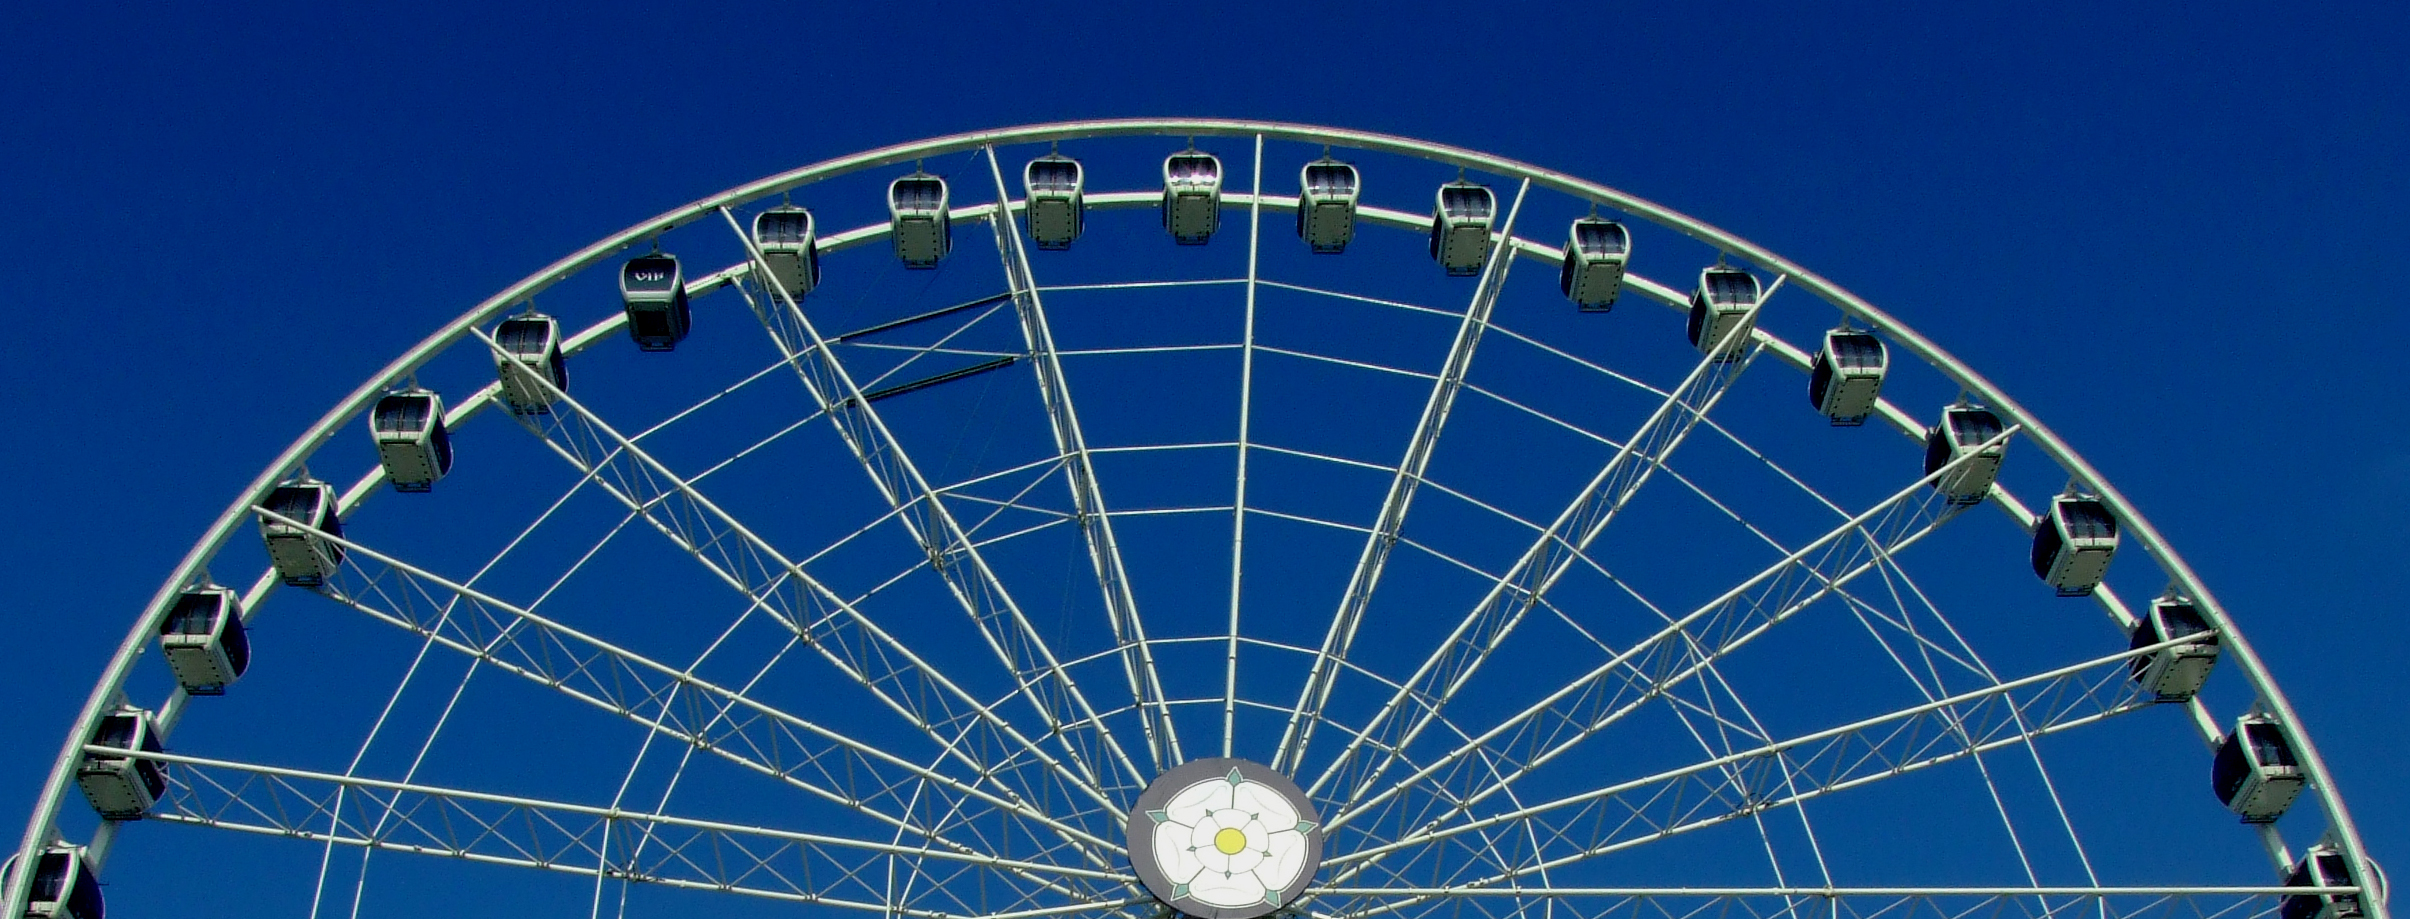
wheel, recreation, ferris wheel, amusement park, park, bus, york, tourist attraction, amusement ride, outdoor recreation, geographical feature